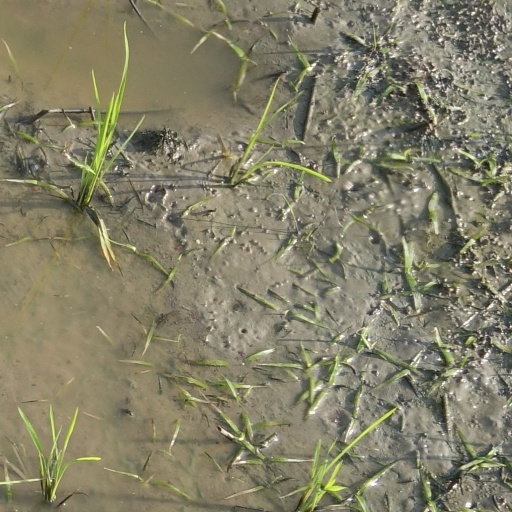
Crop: rice